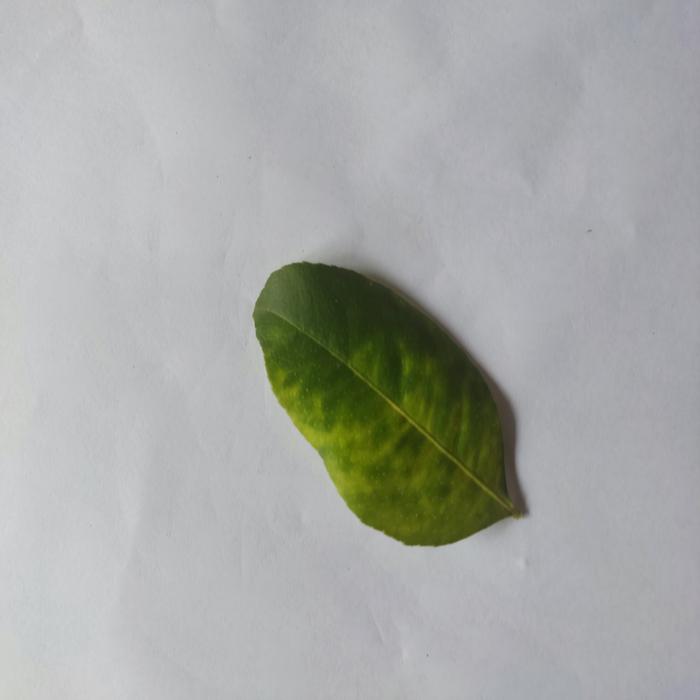
Crop: Lemon
Leaf condition: Citrus